Sipahiya

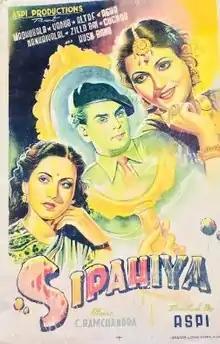

Sipahiya is a 1949 Indian thriller film directed and produced by Aspi Irani. It stars Madhubala and Yakub. The music of the film was composed by C. Ramachandra.